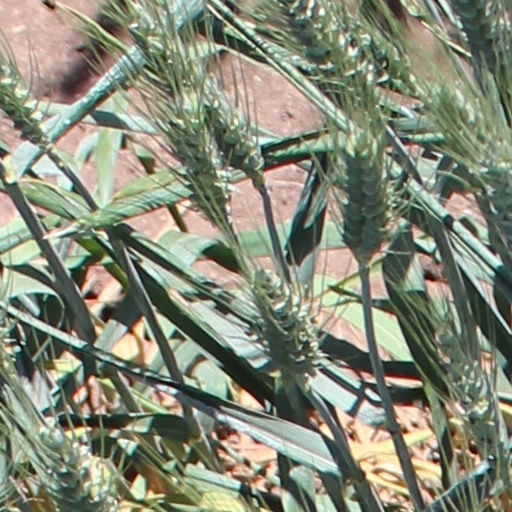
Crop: wheat